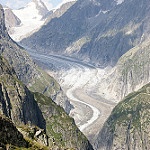
Scene: Outdoor